Yoruba people

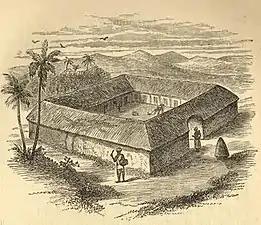
Early 19th century Yoruba architecture showing their unique inner courtyard layout used as a safe space for storing livestock and a space where children could play

Medieval Yoruba settlements were surrounded with massive mud walls. Yoruba buildings had similar plans to the Ashanti shrines, but with verandahs around the court. The wall materials comprised puddled mud and palm oil while roofing materials ranged from thatches to corrugated iron sheets. A famous Yoruba fortification, the Sungbo's Eredo, was the second largest wall edifice in Africa. The structure was built in the 9th, 10th and 11th centuries in honour of a traditional aristocrat, the Oloye Bilikisu Sungbo. It was made up of sprawling mud walls and the valleys that surrounded the town of Ijebu-Ode in Ogun State. Sungbo's Eredo is the largest pre-colonial monument in Africa, larger than the Great Pyramid or Great Zimbabwe.